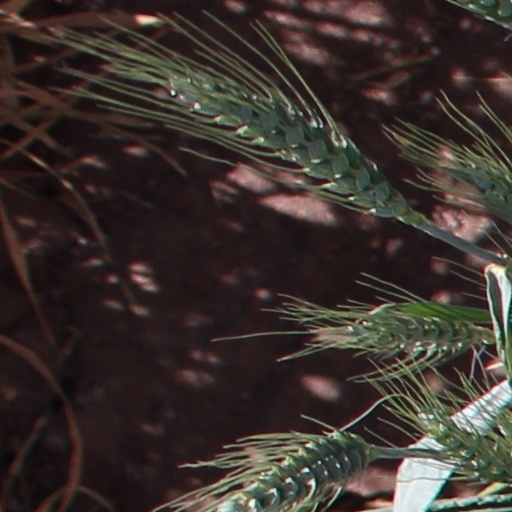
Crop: wheat